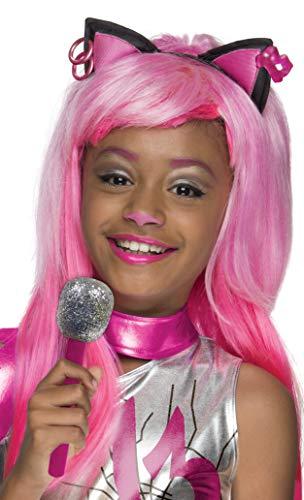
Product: Rubies Monster High 13 Wishes Catty Noir Make-Up Kit
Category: Clothing, Shoes & Jewelry | Costumes & Accessories | Kids & Baby | Girls | Accessories
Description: Monster High costumes and accessories from Rubies are officially licensed by Mattel.
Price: $11.98
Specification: ProductDimensions:18x12x3inches|ItemWeight:0.16ounces|ShippingWeight:0.32ounces(Viewshippingratesandpolicies)|DomesticShipping:ItemcanbeshippedwithinU.S.|InternationalShipping:ThisitemcanbeshippedtoselectcountriesoutsideoftheU.S.LearnMore|ASIN:B00ID0IKXI|Itemmodelnumber:35544_NS|Manufacturerrecommendedage:36months-12years